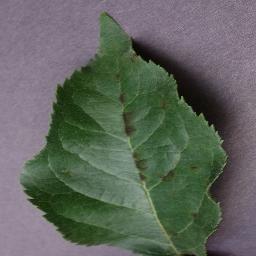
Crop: apple
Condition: scab